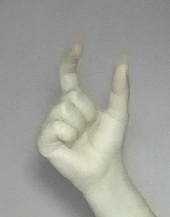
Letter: nun